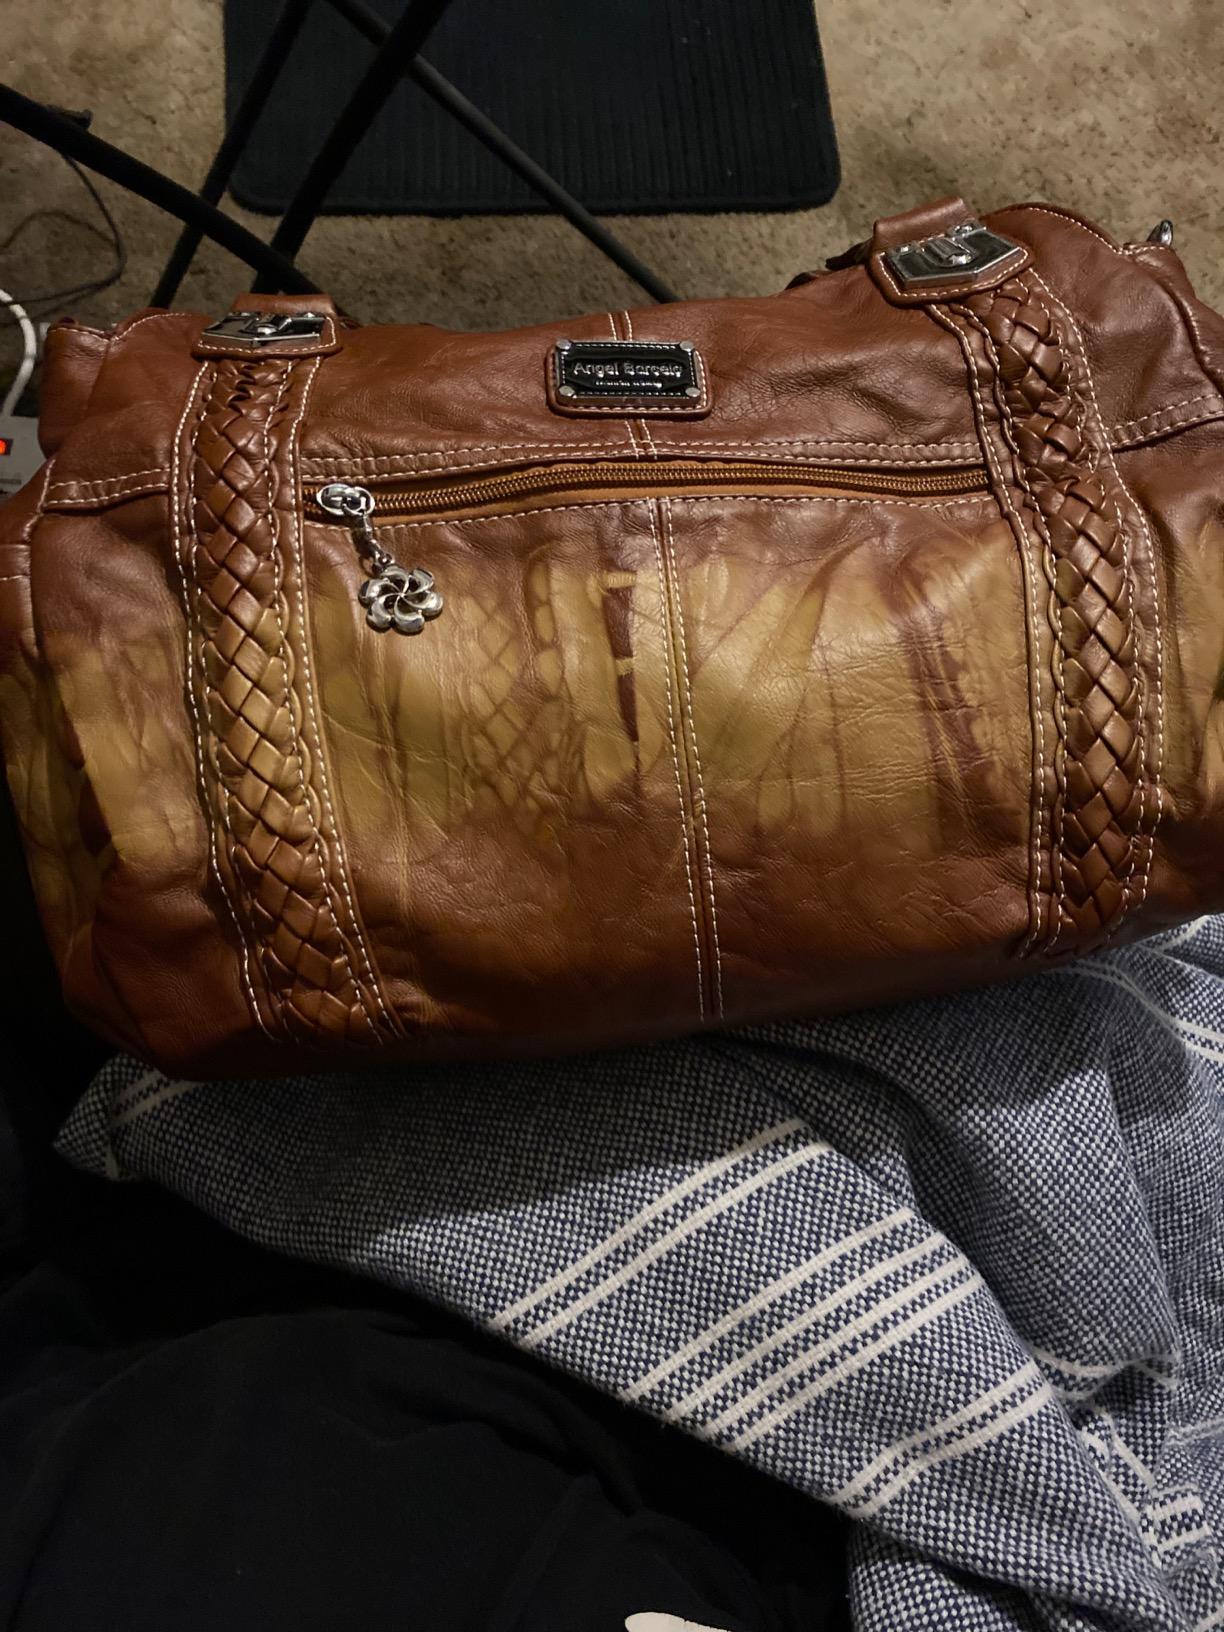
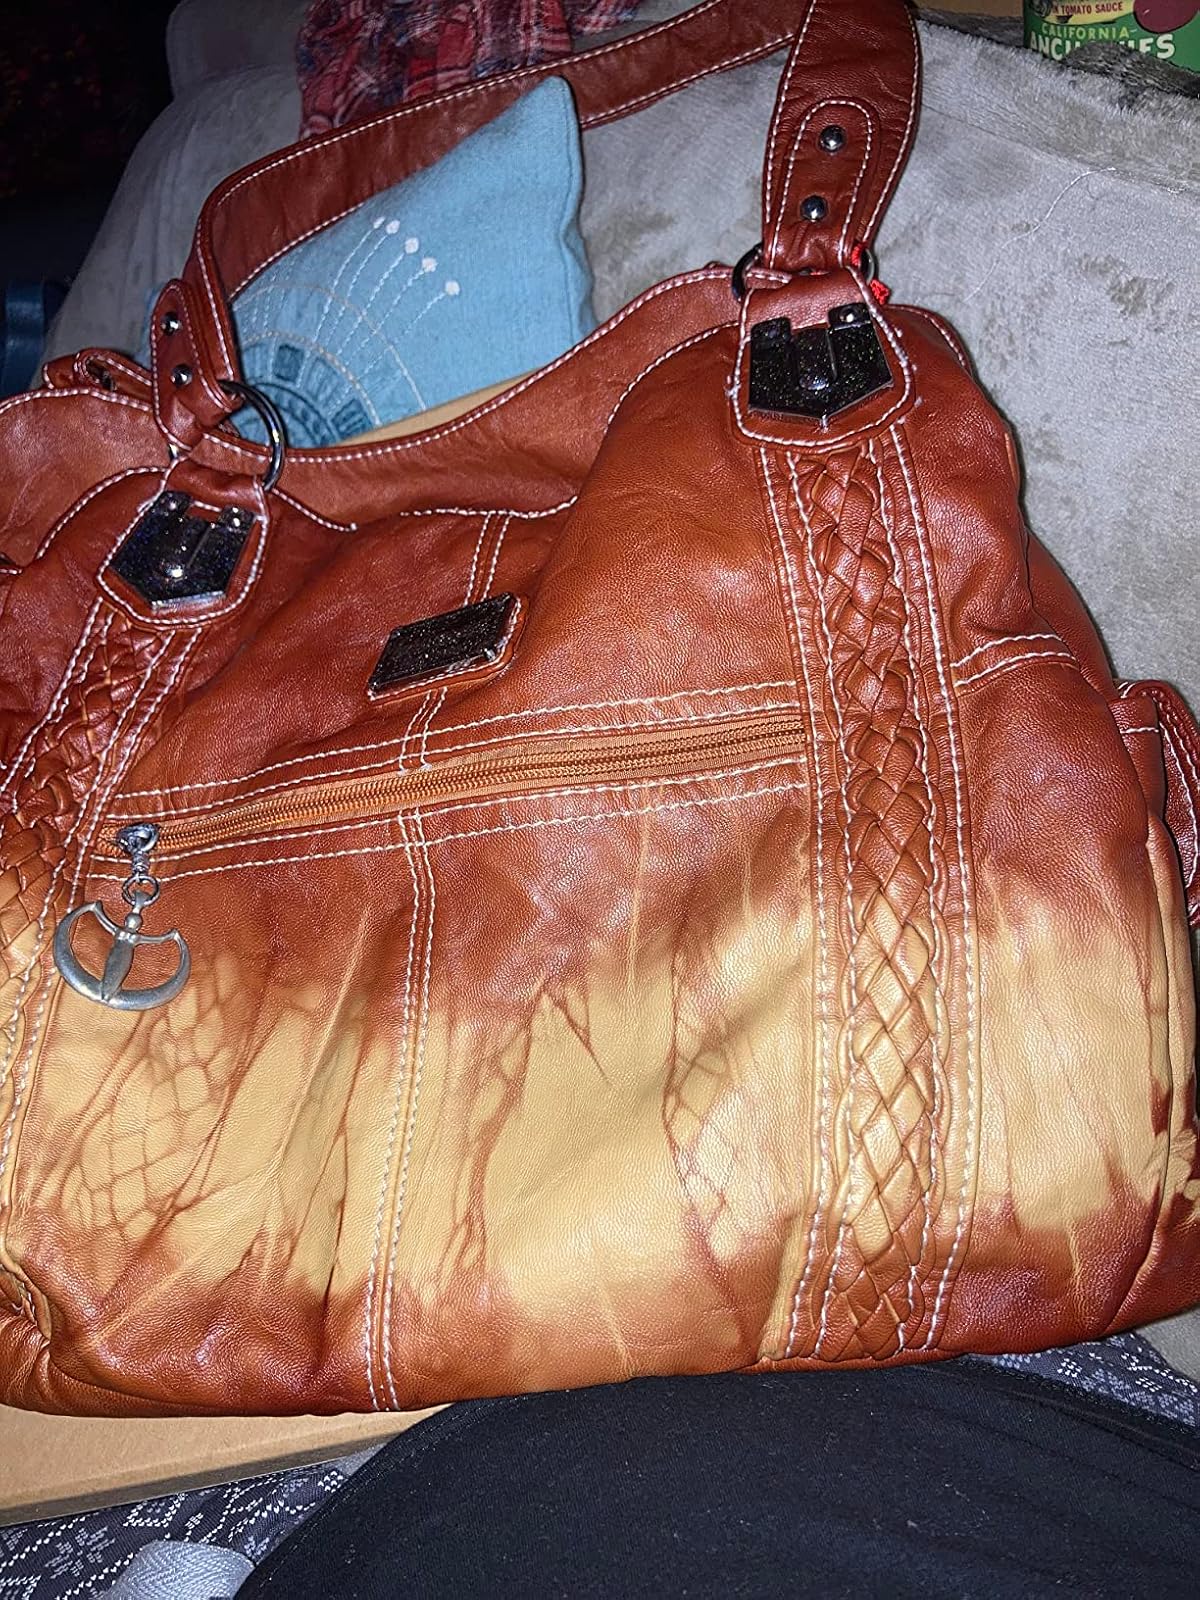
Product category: accessories_handbag
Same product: yes